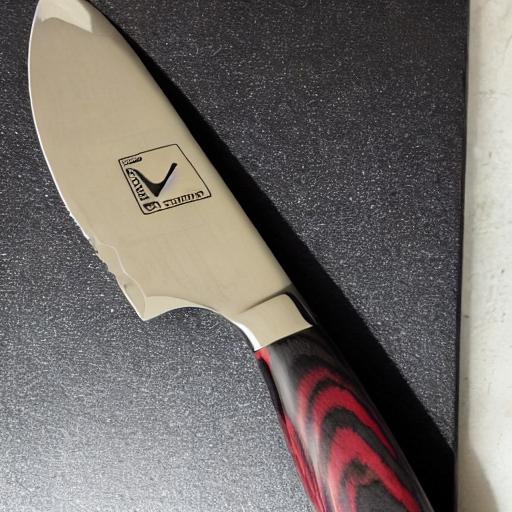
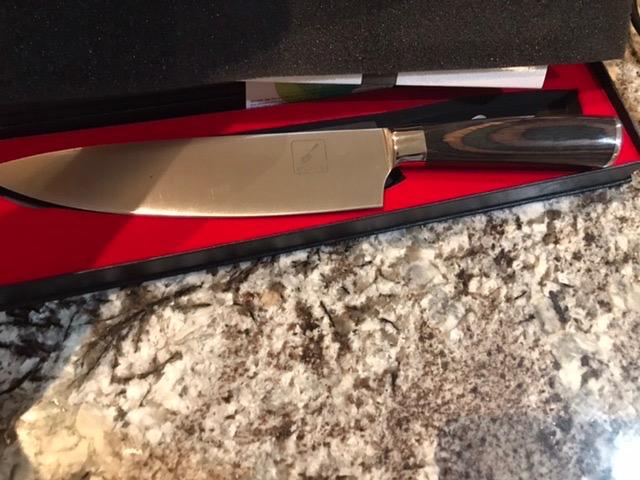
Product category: items_knife
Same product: no